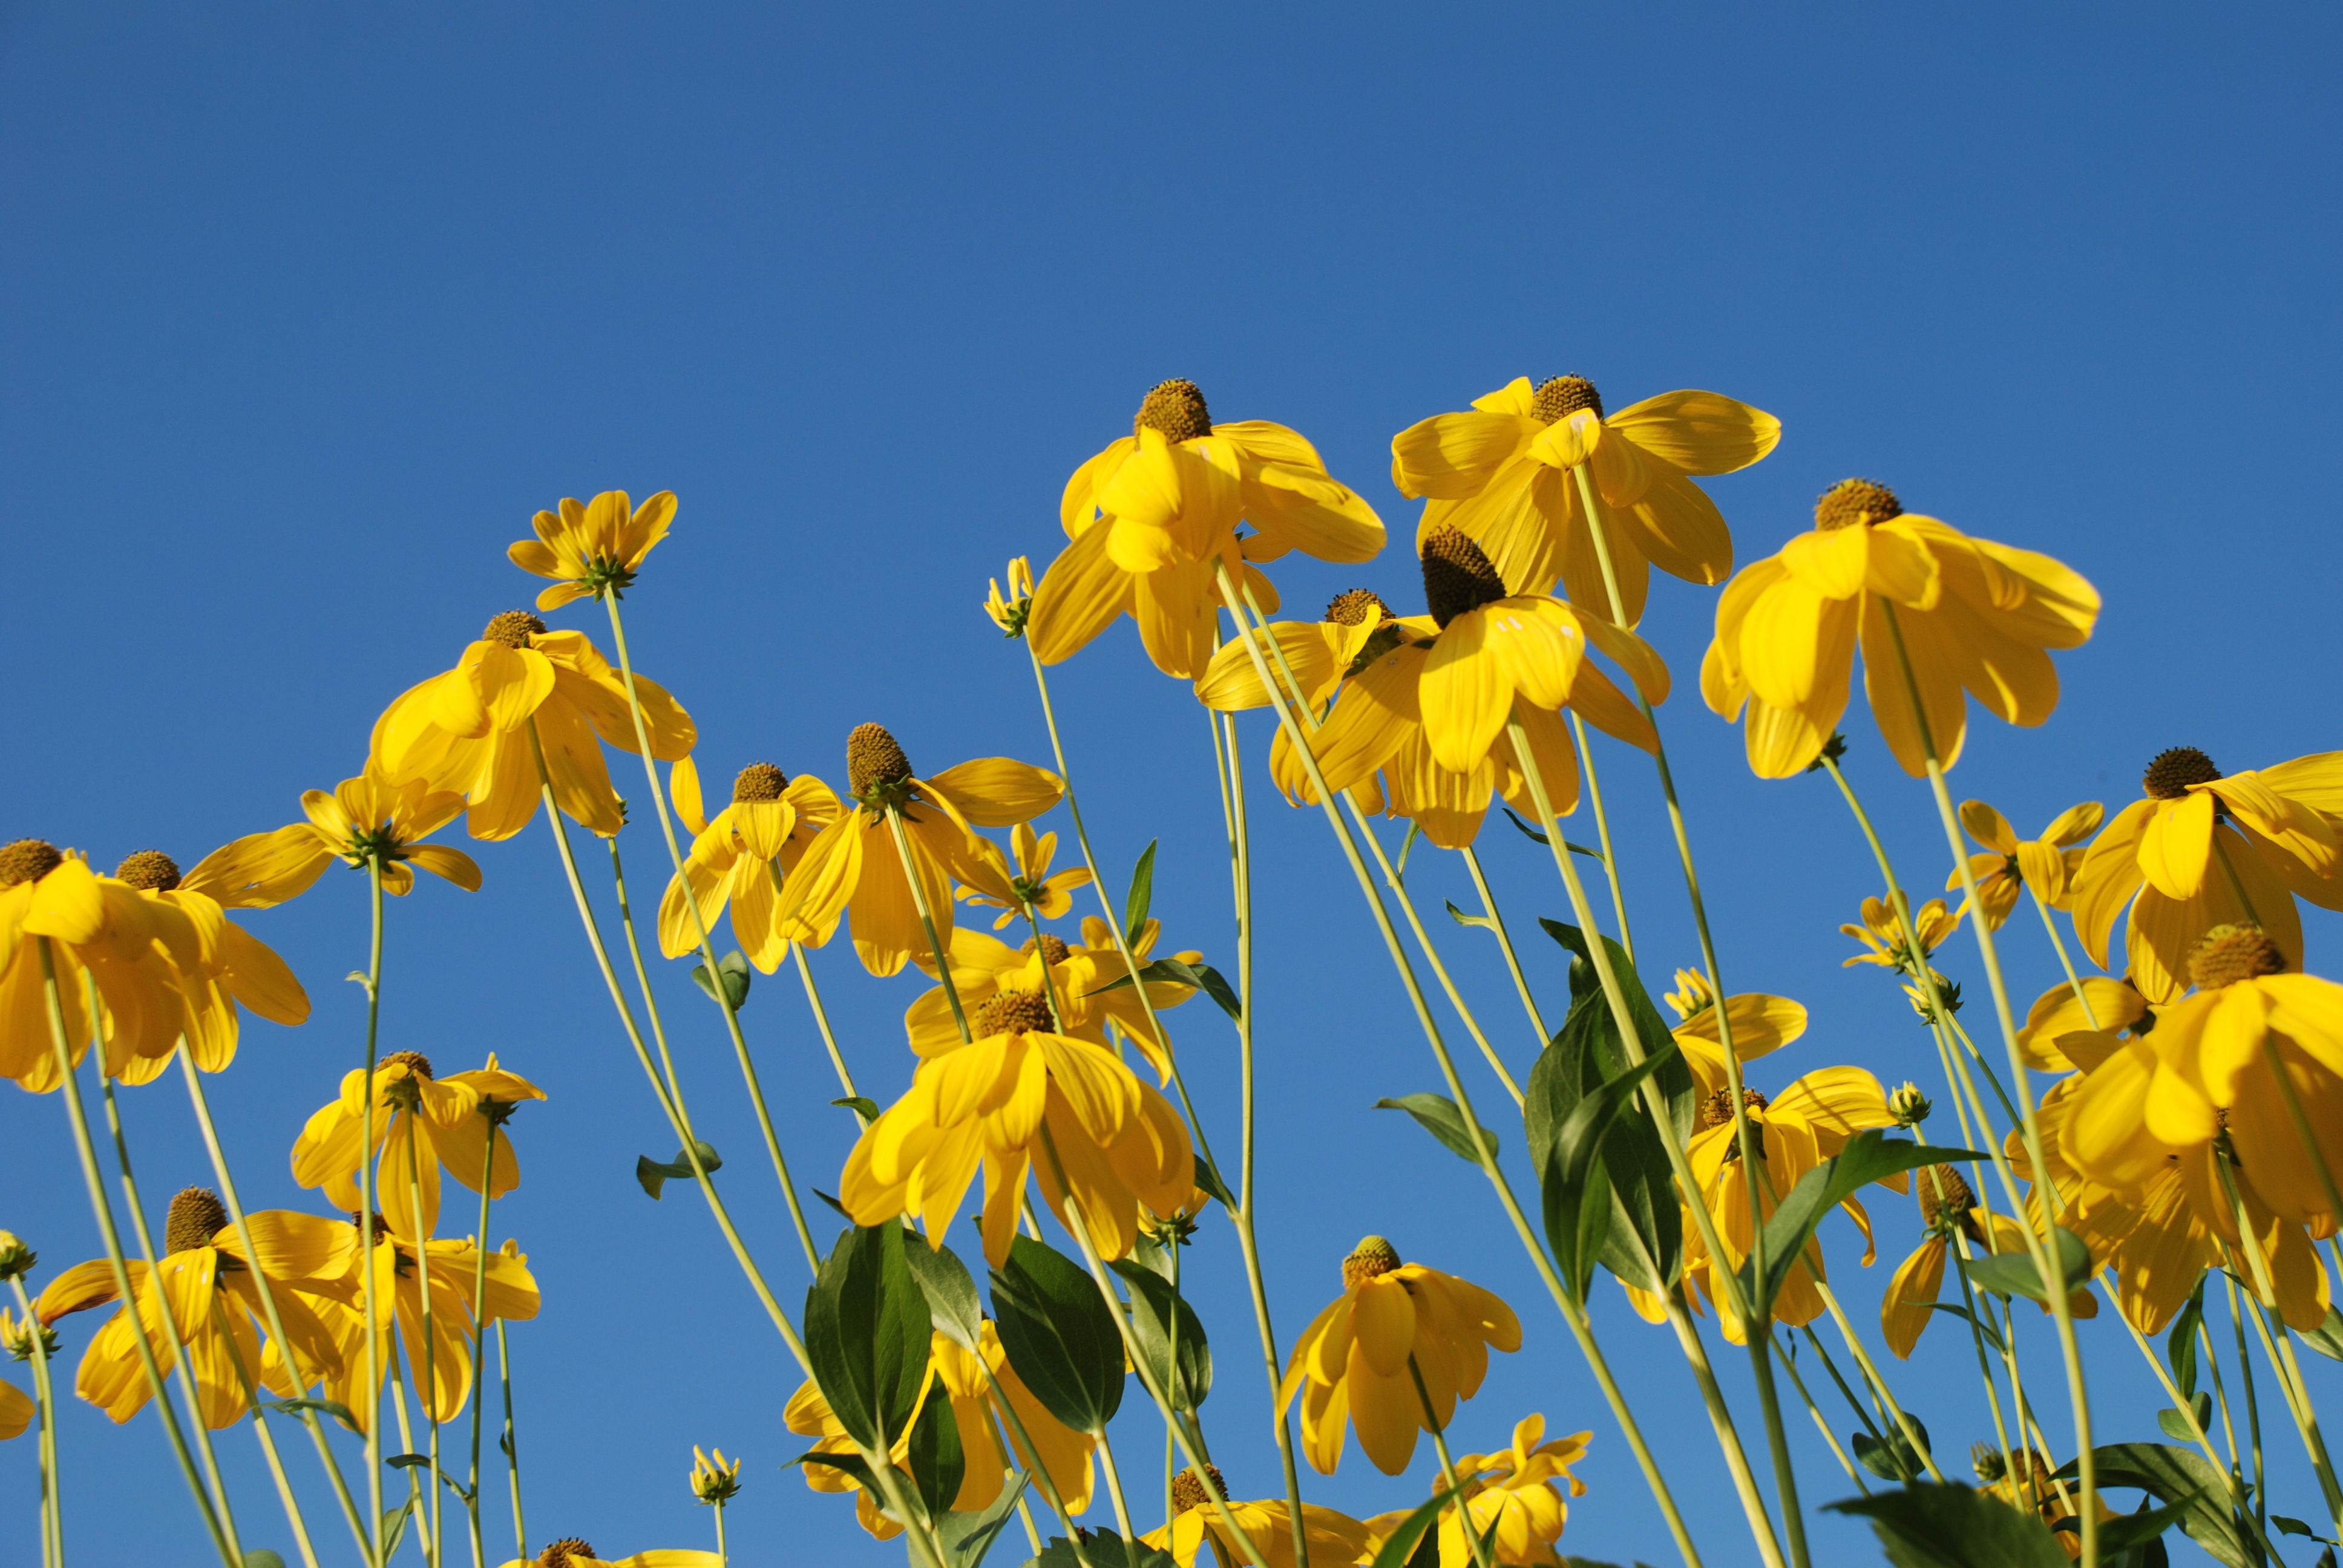
nature, plant, sky, field, meadow, prairie, sunlight, leaf, flower, floral, shine, yellow, flora, rapeseed, sunflower, wildflower, shining, brassica, flowering plant, grass family, land plant